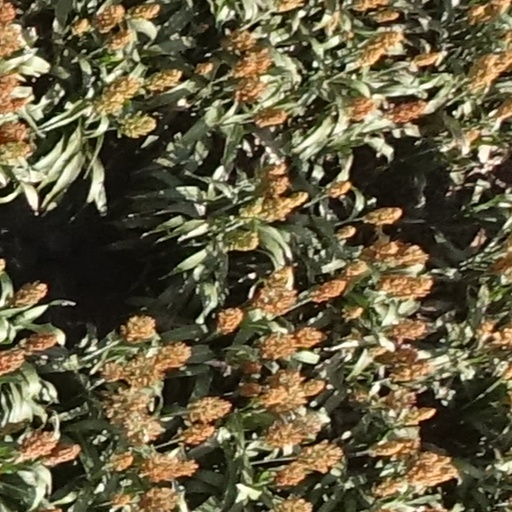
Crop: sorghum